Zoomorphic architecture

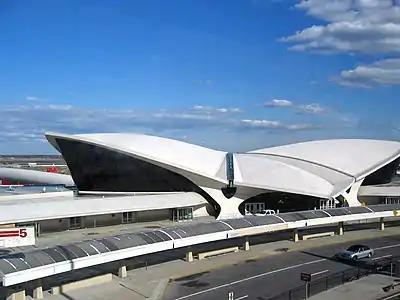
TWA Flight Center, New York

Zoomorphic architecture is the practice of using animal forms as the inspirational basis and blueprint for architectural design. "While animal forms have always played a role adding some of the deepest layers of meaning in architecture, it is now becoming evident that a new strand of biomorphism is emerging where the meaning derives not from any specific representation but from a more general allusion to biological processes."